Ola Lindholm

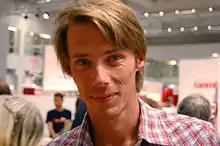
Ola Lindholm at Gothenburg Book Fair 2009

Ola Henrik Lindholm (born 5 November 1970) is a Swedish television personality from Karlshamn, Blekinge County. He has been the host of several popular television shows in Sweden, including "Skrotslaget", "Ola 21:30", "Söndagsöppet", "Riktig talkshow", "Myror i brallan", "Wild Kids", "Glasklart", and Melodifestivalen 2004. Lindholm was the editor in chief of the popular Swedish children's magazine "Kamratposten" from 2006 to 2011. He currently lives in Lidingö with his wife and son.